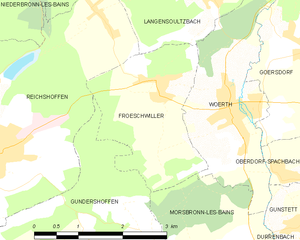
Carte des communes françaises